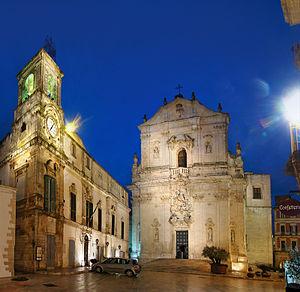
Piazza Plebiscito, Martina Franca, Pouilles, Italie. À gauche la Tour de l'horloge, à droite la Basilique San Martino.
Martina Franca est une ville italienne de la province de Tarente dans la région des Pouilles.
La basilique San Martino est la cathédrale de Martina Franca, dans le centre-sud de la région des Pouilles en Italie. Elle est dédiée à Martin de Tours.